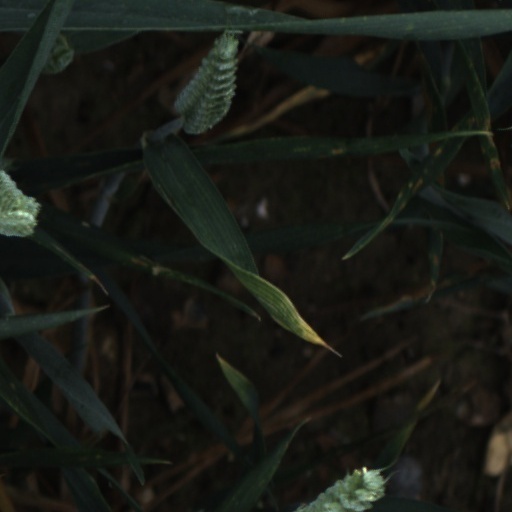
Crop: wheat